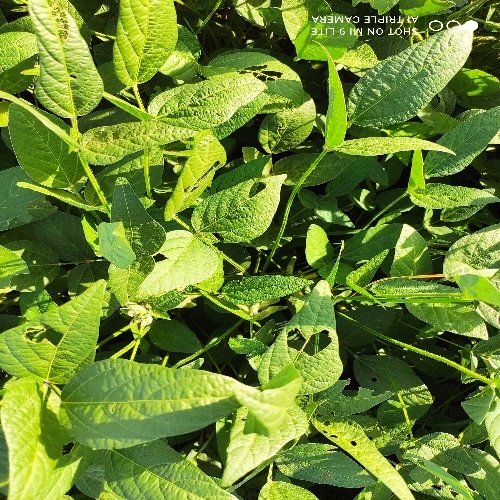
Label: Caterpillar